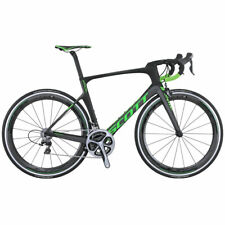
Vehicle type: Bikes